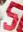
Number: 5